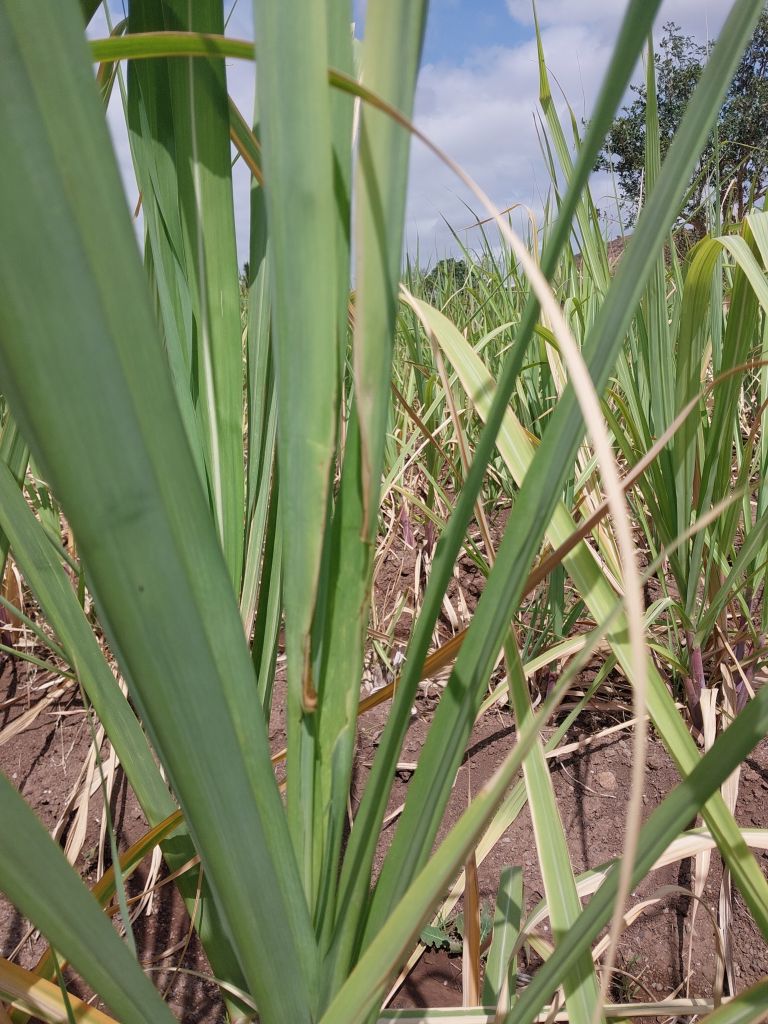
Label: Pokkah Boeng